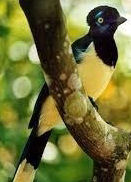
Species: PLUSH CRESTED JAY
Scientific name: CYANOCORAX CHRYSOPS
ImageNet parent category: jay